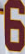
Number: 6